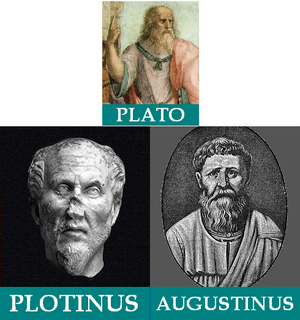
Neoplatonisme
Platon og de neoplatonistiske filosoffer, Plotin og Augustin af Hippo.
Neoplatonisme er en moderne betegnelse for den filosofiskole, der opstod i det 3. århundrede og som især er baseret på Platons og andre tidligere platonisters filosofiske lære.